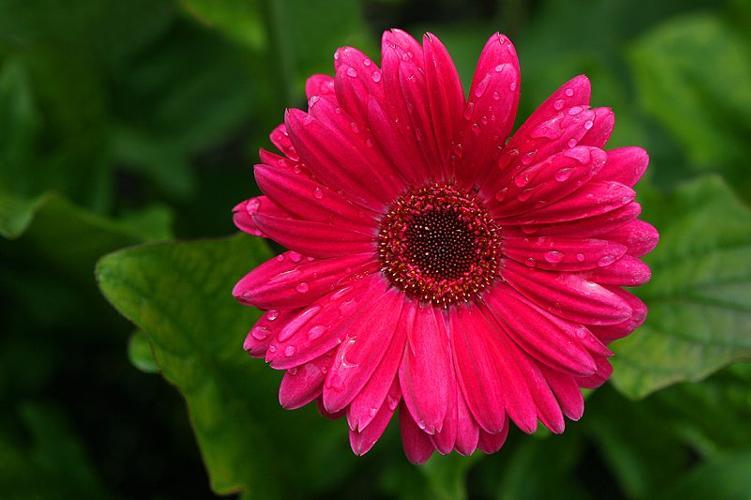
Label: barbeton daisy